Scott McNeil

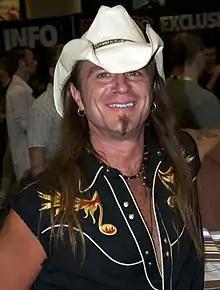
McNeil at the 2009 Fan Expo Canada

Scott McNeil is an Australian actor based in Canada, known for his live-action work as well as his roles in animation. His voice roles include Ace the Bat-Hound in "Krypto the Superdog", Voltar in "League of Super Evil", Jetfire, Backstop, Strongarm, Snarl and Omega Surpreme in The Unicron Trilogy, Rattrap, Waspinator, Silverbolt and Dinobot in "" and "", Hack in "ReBoot", Wolverine in "", Duo Maxwell in "Mobile Suit Gundam Wing", Kōga in "Inuyasha", and the Hohenheim of Light in "Fullmetal Alchemist".